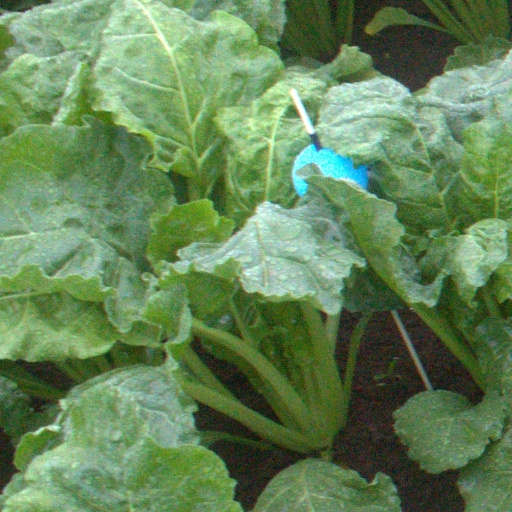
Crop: sugar beet